Subacute bacterial endocarditis

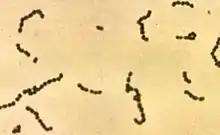
Streptococci

It is usually caused by a form of Viridans group streptococcus bacteria that normally live in the mouth ("Streptococcus mutans, mitis, sanguis "or "milleri").